Margarete Hamerschlag

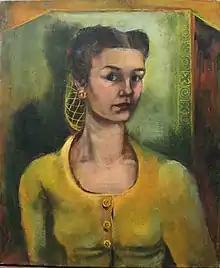
Self-portrait around 1948

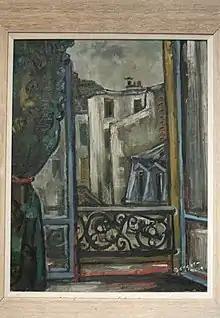
"View from (hotel) window", Italy, 1952

Margarete Hamerschlag (May 10, 1902, in Vienna – April 5, 1958, in London) was an Austrian artisan, painter, author and illustrator.